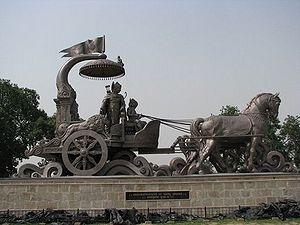
Kurukshetra est une ville et un lieu de pèlerinage religieux en Inde dans l'état d'Haryana, dans le district de Kurukshetra, non loin de Delhi.